Havre de Grace, Maryland

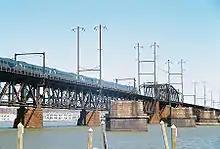
Northbound "Acela Express" crossing Amtrak Susquehanna River Bridge at Havre de Grace

Many patents followed the opening of the S. J. Seneca Cannery. 1901 The Baling-press. 1905 The Cooker 1905 The Tomato-scalder. 1917 Improved Tomato-scalder. 1917 The Can-opener. 1918 The Machine for peeling tomatoes.